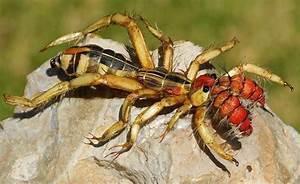
spider